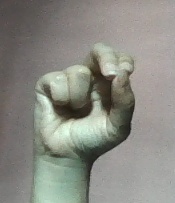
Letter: gaaf